Stafford Training School

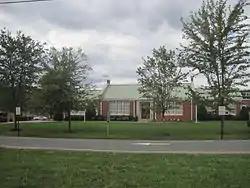

Stafford Training School, also known as H.H. Poole Junior High School, H.H. Poole High School: Stafford Vocational Annex, Rowser Educational Center, and the Rowser Building, is a historic school building for African American students located at Stafford, Stafford County, Virginia. The original section was built in 1939, and enlarged in 1943, 1954, 1958, and 1960. After the 1954 addition, the facility consisted of: eight standard classrooms, a principal's office, a clinic and teacher's lounge, library, homemaking department, cafeteria kitchen, combination auditorium-gymnasium, and modern (at the time) rest rooms. Total enrollment for the 1955-1956 session was 228 and the value of the school plant was $200,000.